Werner Franz (Hindenburg)

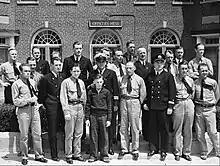
Werner Franz (middle juvenile) among survivors

Werner Franz (May 22, 1922 – August 13, 2014) was the cabin boy aboard the ill-fated LZ 129 "Hindenburg" which crashed on May 6, 1937. At the time of the crash he was only 14 years old. He was the last known surviving crew member of the "Hindenburg" as of his death in 2014. On the airship his duties included serving all of the ship's officers and crew. Later on in life he became an ice and roller skate coach. Some of his pupils include Olympic silver medalist Marika Kilius and her partner Franz Ningel.